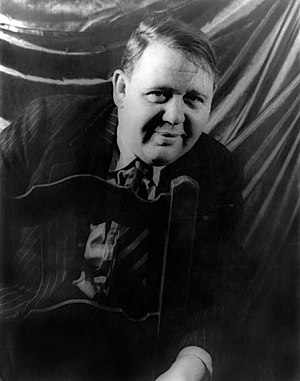
Charles Laughton
Charles Laughton i 1940